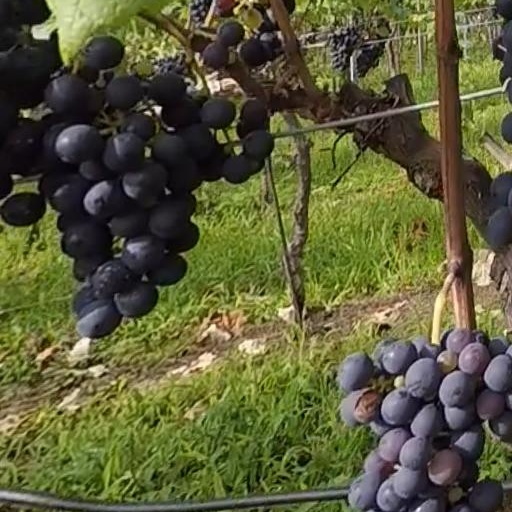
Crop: grape